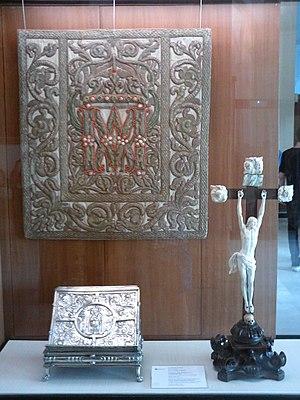
Le grémial est un tissu carré ou oblong qu’un évêque doit normalement porter sur ses genoux, selon le « Cérémonial des évêques » et le « Pontifical », lorsqu’il est assis sur son trône pendant que la chorale chante le Kyrie, le Gloria et le Crédo, lors de la distribution de cierges bénits, des palmes ou des cendres, pendant le lavement des pieds au cours de la messe du Jeudi saint, et aussi pendant les onctions quand on confère les ordres sacrés.